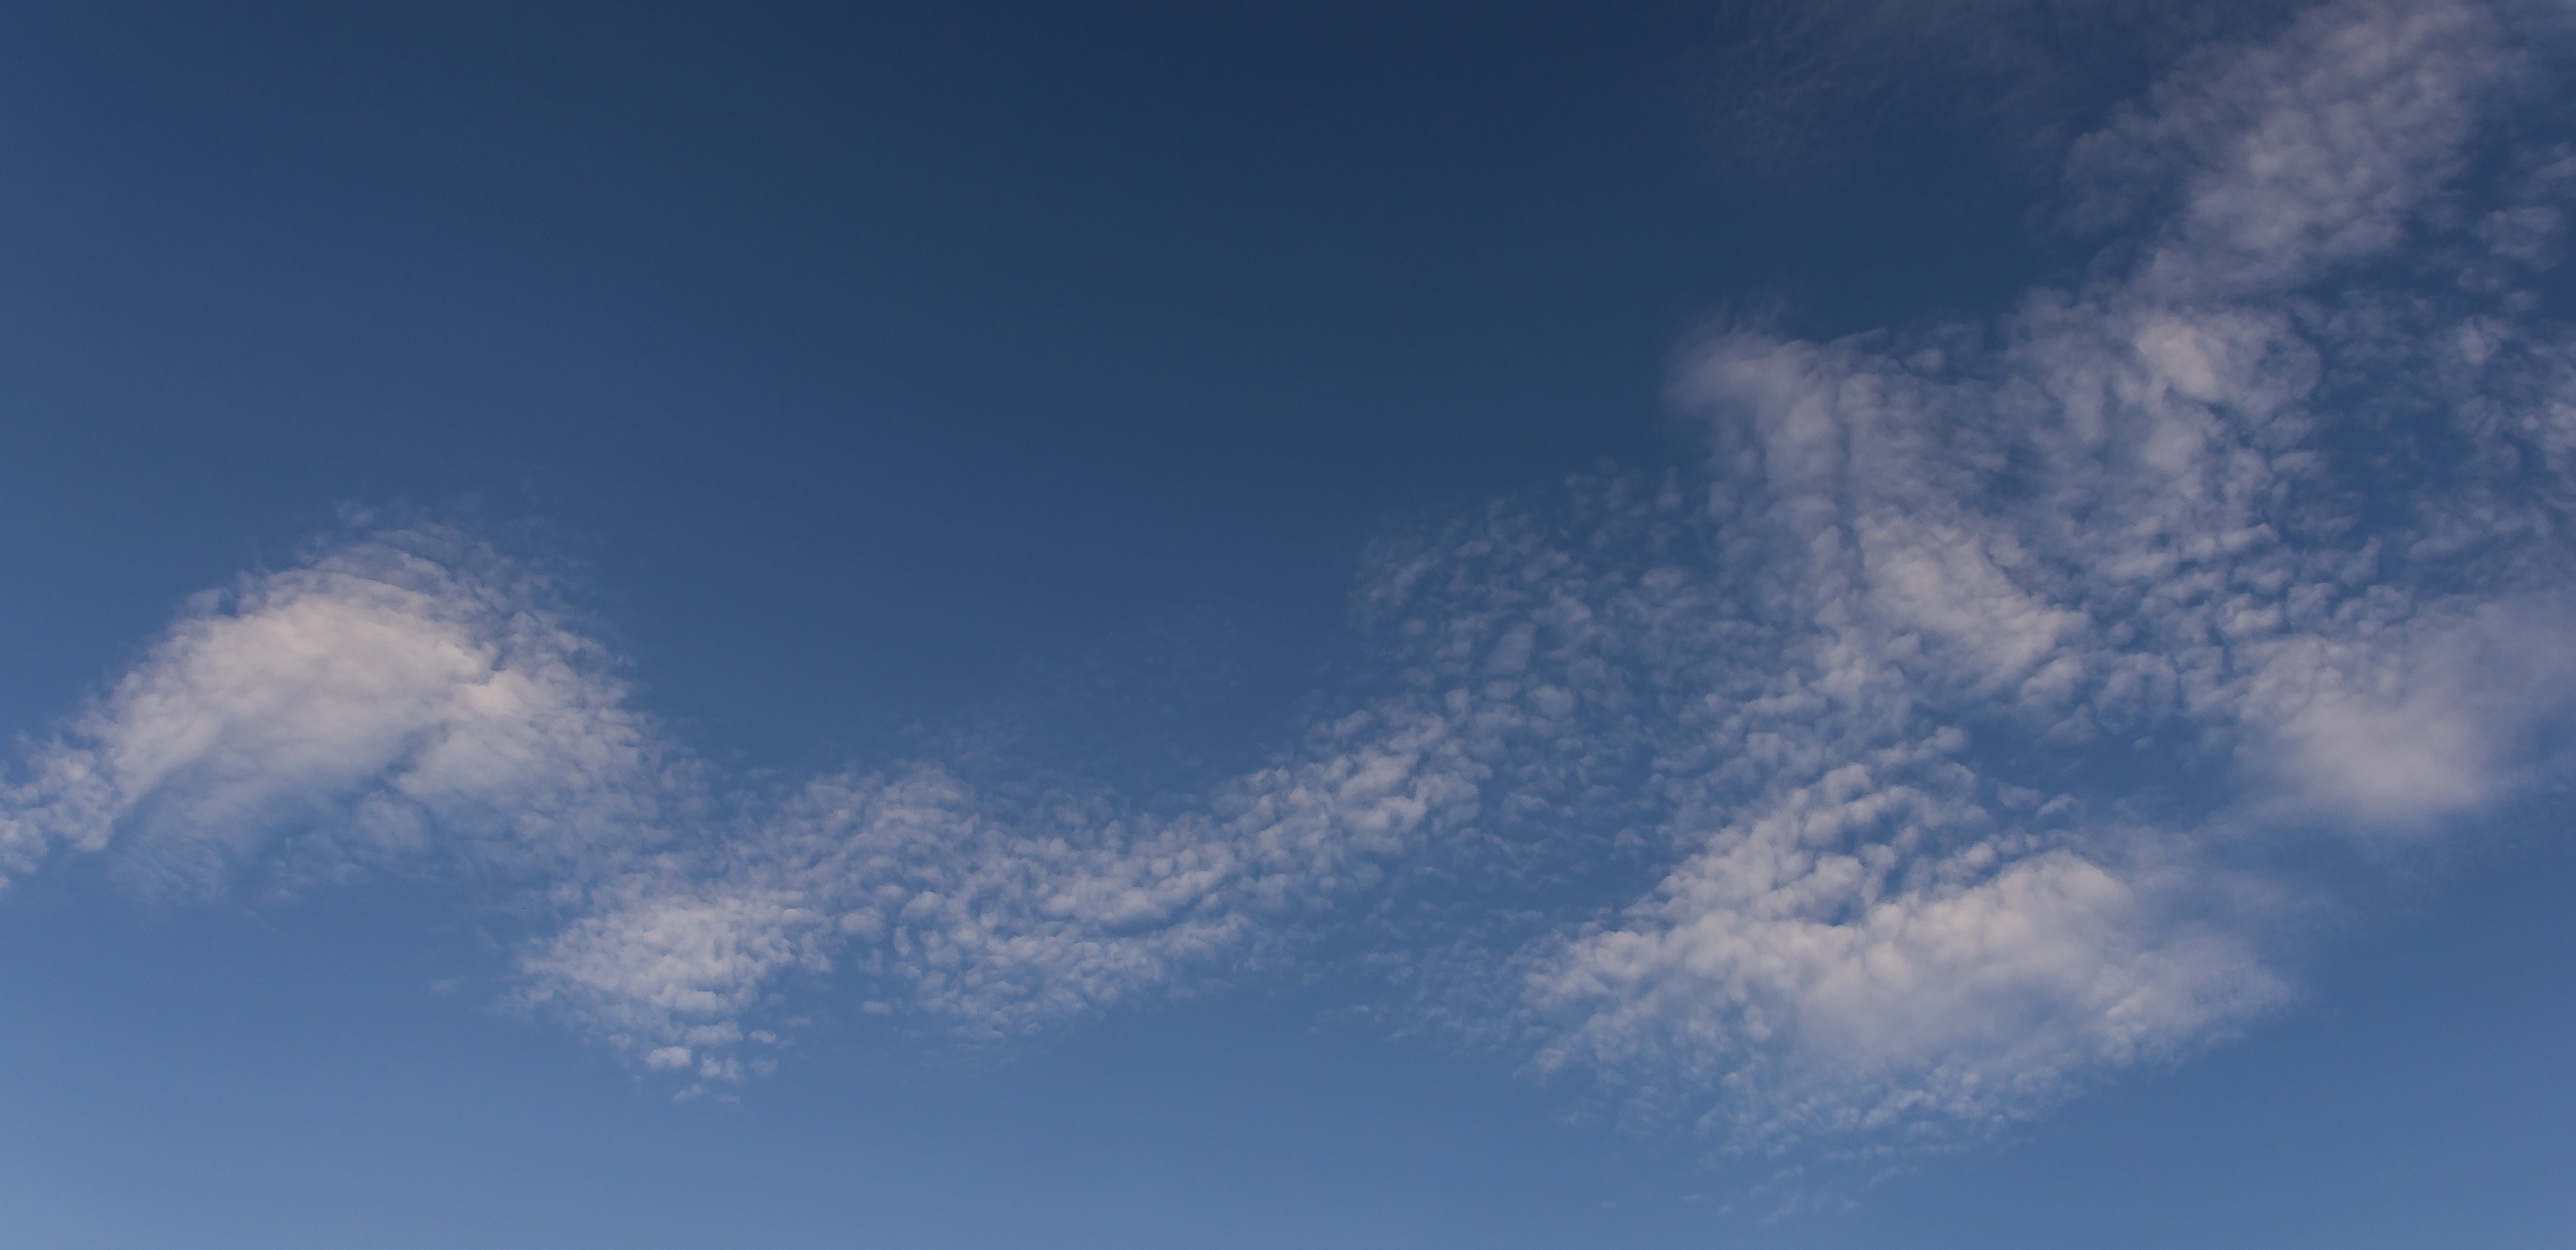
horizon, cloud, sky, white, sunlight, atmosphere, daytime, pattern, fluffy, cumulus, blue, clouds, delicate, meteorological phenomenon, atmosphere of earth